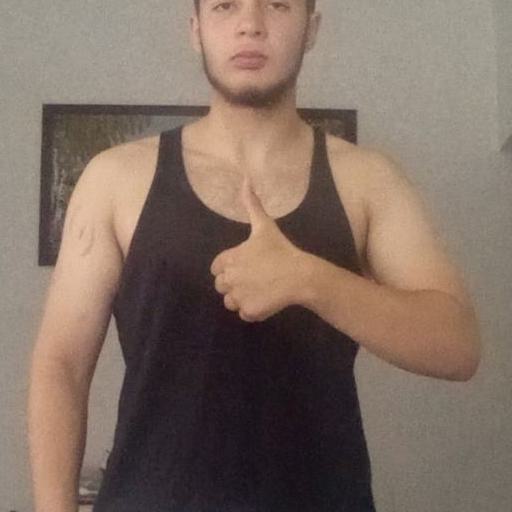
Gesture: like